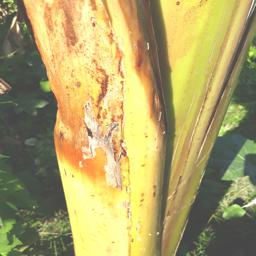
Label: PSEUDOSTEM WEEVIL